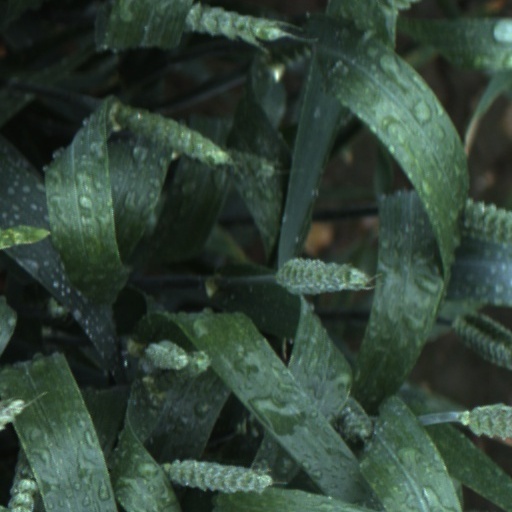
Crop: wheat